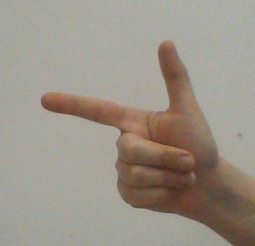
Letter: yaa